Saskatchewan Highway 13

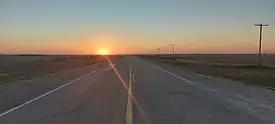
Saskatchewan Highway 13, near Antler

Travel east through the province of Saskatchewan on the Red Coat Trail is continuous on Highway 13 which is a secondary paved undivided highway until Weyburn. Highway 13 crosses Lodge Creek and Middle Creek, then passes the junction with Highway 21 south followed by Highway 615 north. The highway volume beginning in Saskatchewan along the highway about 45 vehicles per day (vpd) on a class 4 gravel highway.